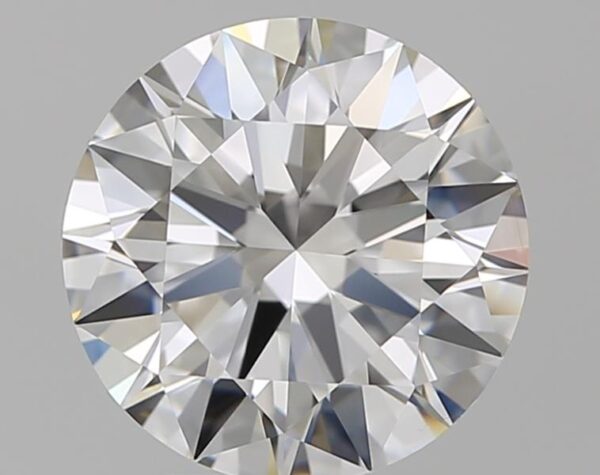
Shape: round
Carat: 2.4
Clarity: IF
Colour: G
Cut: EX
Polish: EX
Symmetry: EX
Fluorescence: N
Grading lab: GIA
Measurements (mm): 8.66 x 8.7 x 5.22